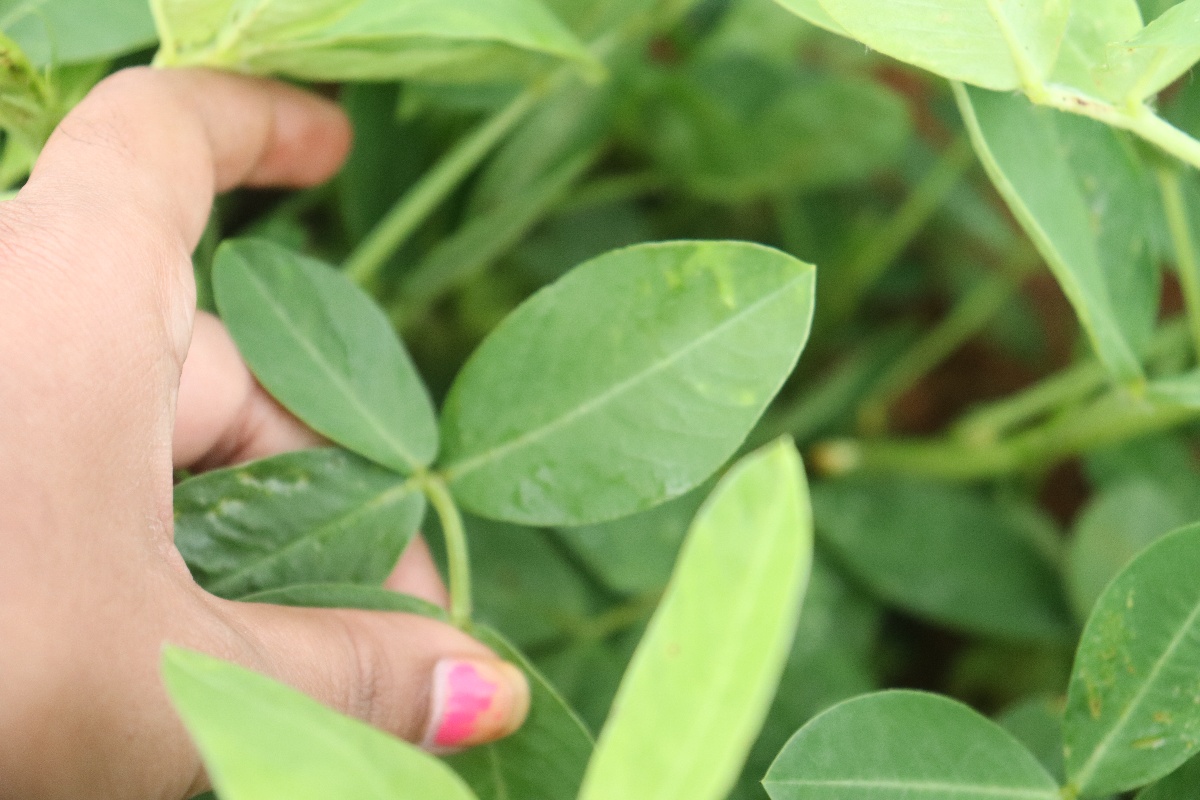
Label: early_leaf_spot